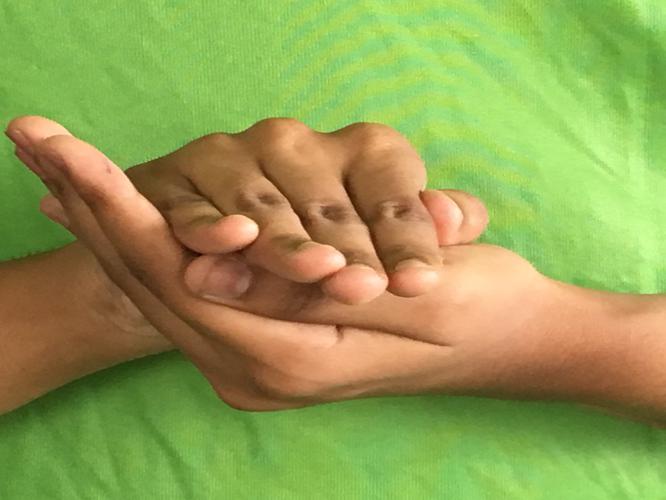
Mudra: Samputa
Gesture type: double_hand